Sashadhar Mukherjee

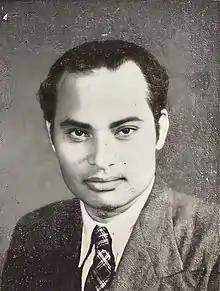
Mukherjee in November 1945

Sashadhar Mukherjee (29 September 1909 – 3 November 1990) was an Indian filmmaker in Hindi cinema. He started his career with Bombay Talkies in the 1930s, and later established Filmistan Studio with Rai Bahadur Chunilal (father of music director Madan Mohan), Ashok Kumar and Gyan Mukherjee in 1943. In the 1950s, he went on to start his independent studio, Filmalaya. He is noted for films like "Dil Deke Dekho" (1959), "Love in Simla" (1960), "Ek Musafir Ek Hasina" (1962) and "Leader" (1964). He is part of the distinguished Mukherjee clan of Bollywood.